Jayshree Gadkar

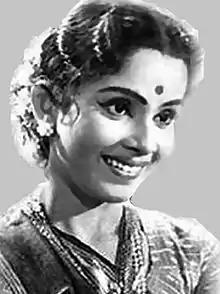

Jayshree Gadkar (21 February 1942 – 29 August 2008) was a noted Marathi and Hindi movie actress and a Superstar of Marathi cinema from the 1950s up to the 1980s.